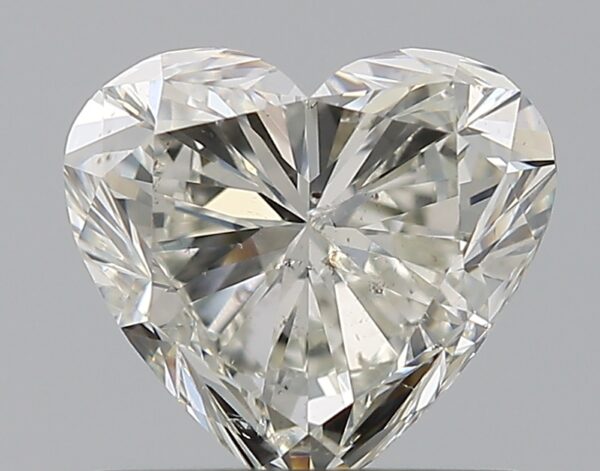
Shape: heart
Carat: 0.91
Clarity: SI2
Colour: J
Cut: EX
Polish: EX
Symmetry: VG
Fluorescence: N
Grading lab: GIA
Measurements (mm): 5.94 x 6.54 x 3.78